Describe the emotion expressed in this image:  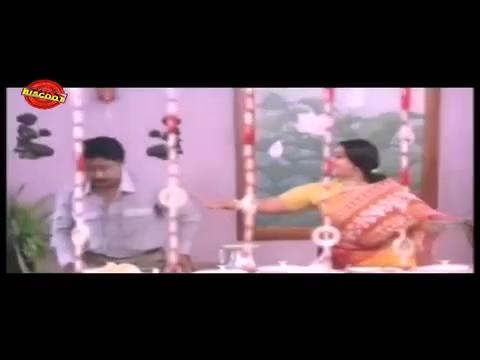
This person displays Suffering, valence and arousal with low intensity.